Tai folk religion

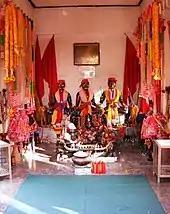
Inner hall of the shrine of the god of Bo Lek Nam Phi, in Uttaradit Province, Thailand

The Tai folk religion, Satsana Phi or Ban Phi is the ancient native ethnic religion of Tai people still practiced by various Tai groups. Tai folk religion was dominant among Tai people in Asia until the arrival of Hinduism and Buddhism. It is primarily based on worshipping deities called Phi, Khwan and Ancestors.